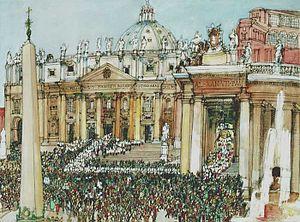
Le IIᵉ concile œcuménique du Vatican, plus couramment appelé concile Vatican II, est le XXIᵉ concile œcuménique de l'Église catholique. Il est ouvert le 11 octobre 1962 par le pape Jean XXIII et se termine le 8 décembre 1965 sous le pontificat de Paul VI.
1962 est une année commune commençant un lundi.